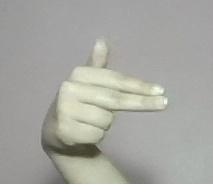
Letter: ghain